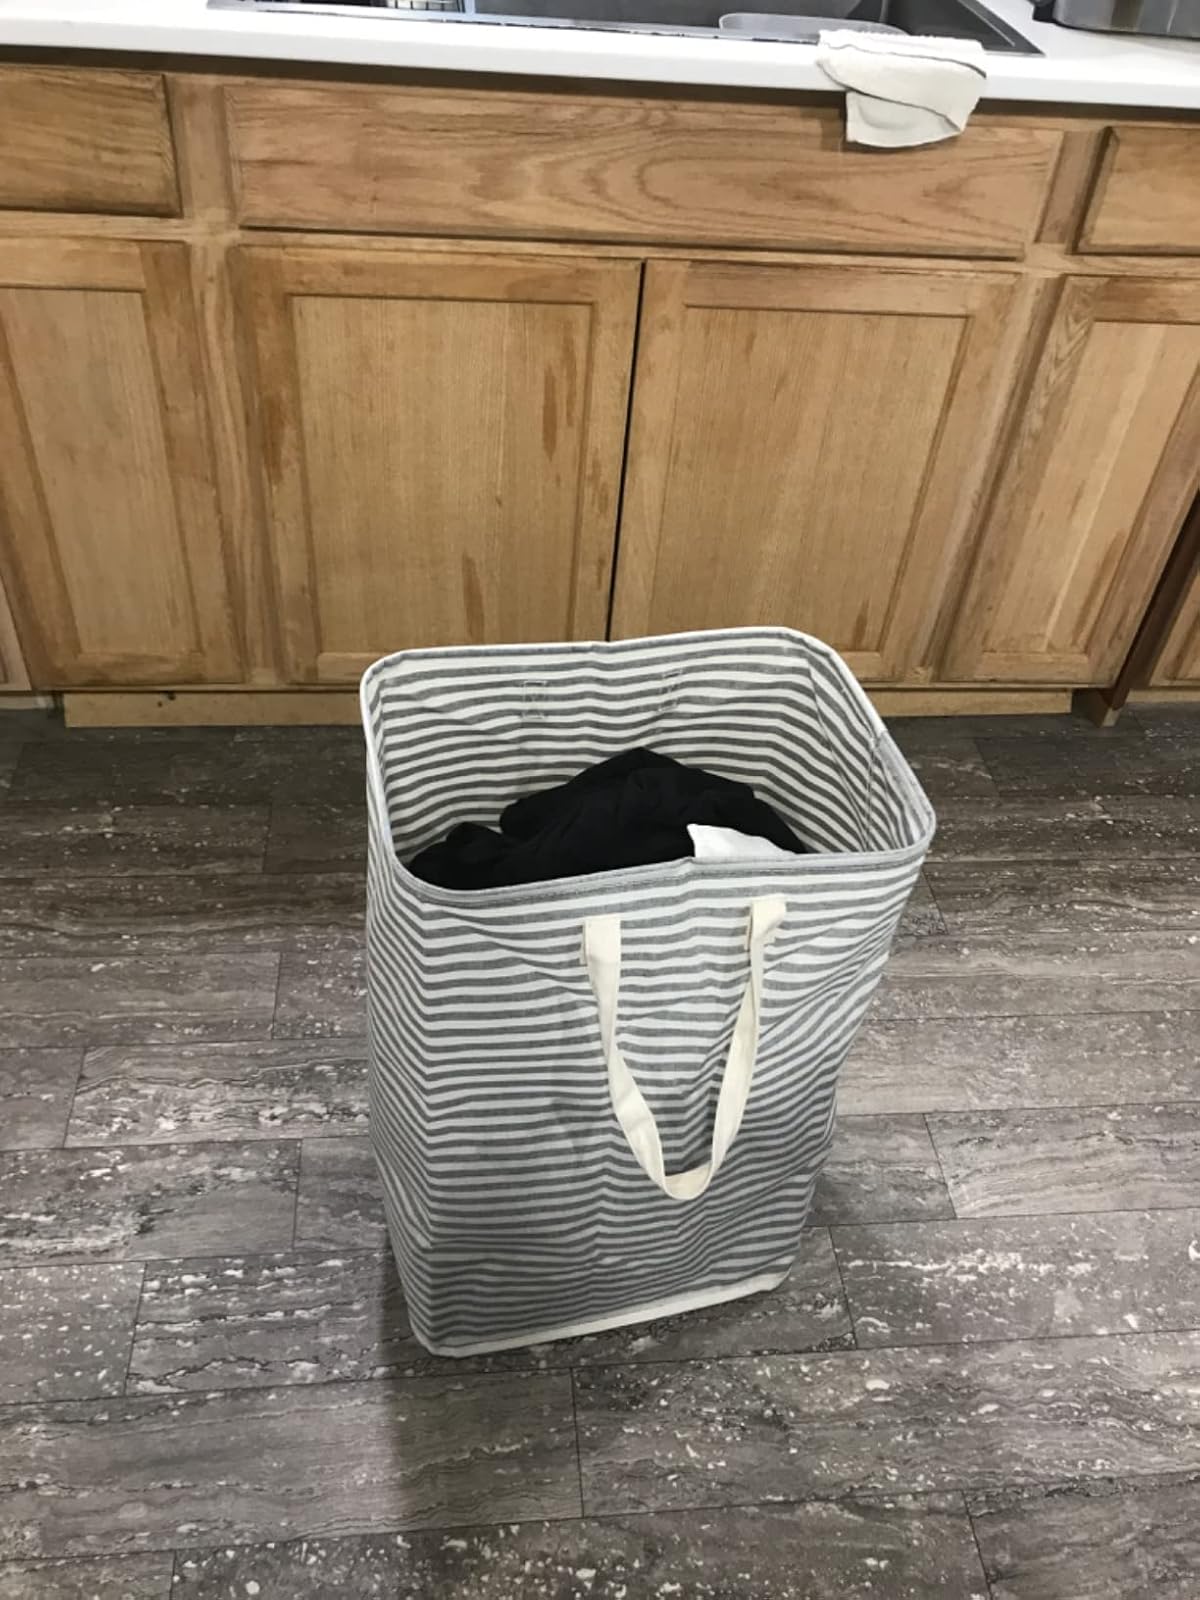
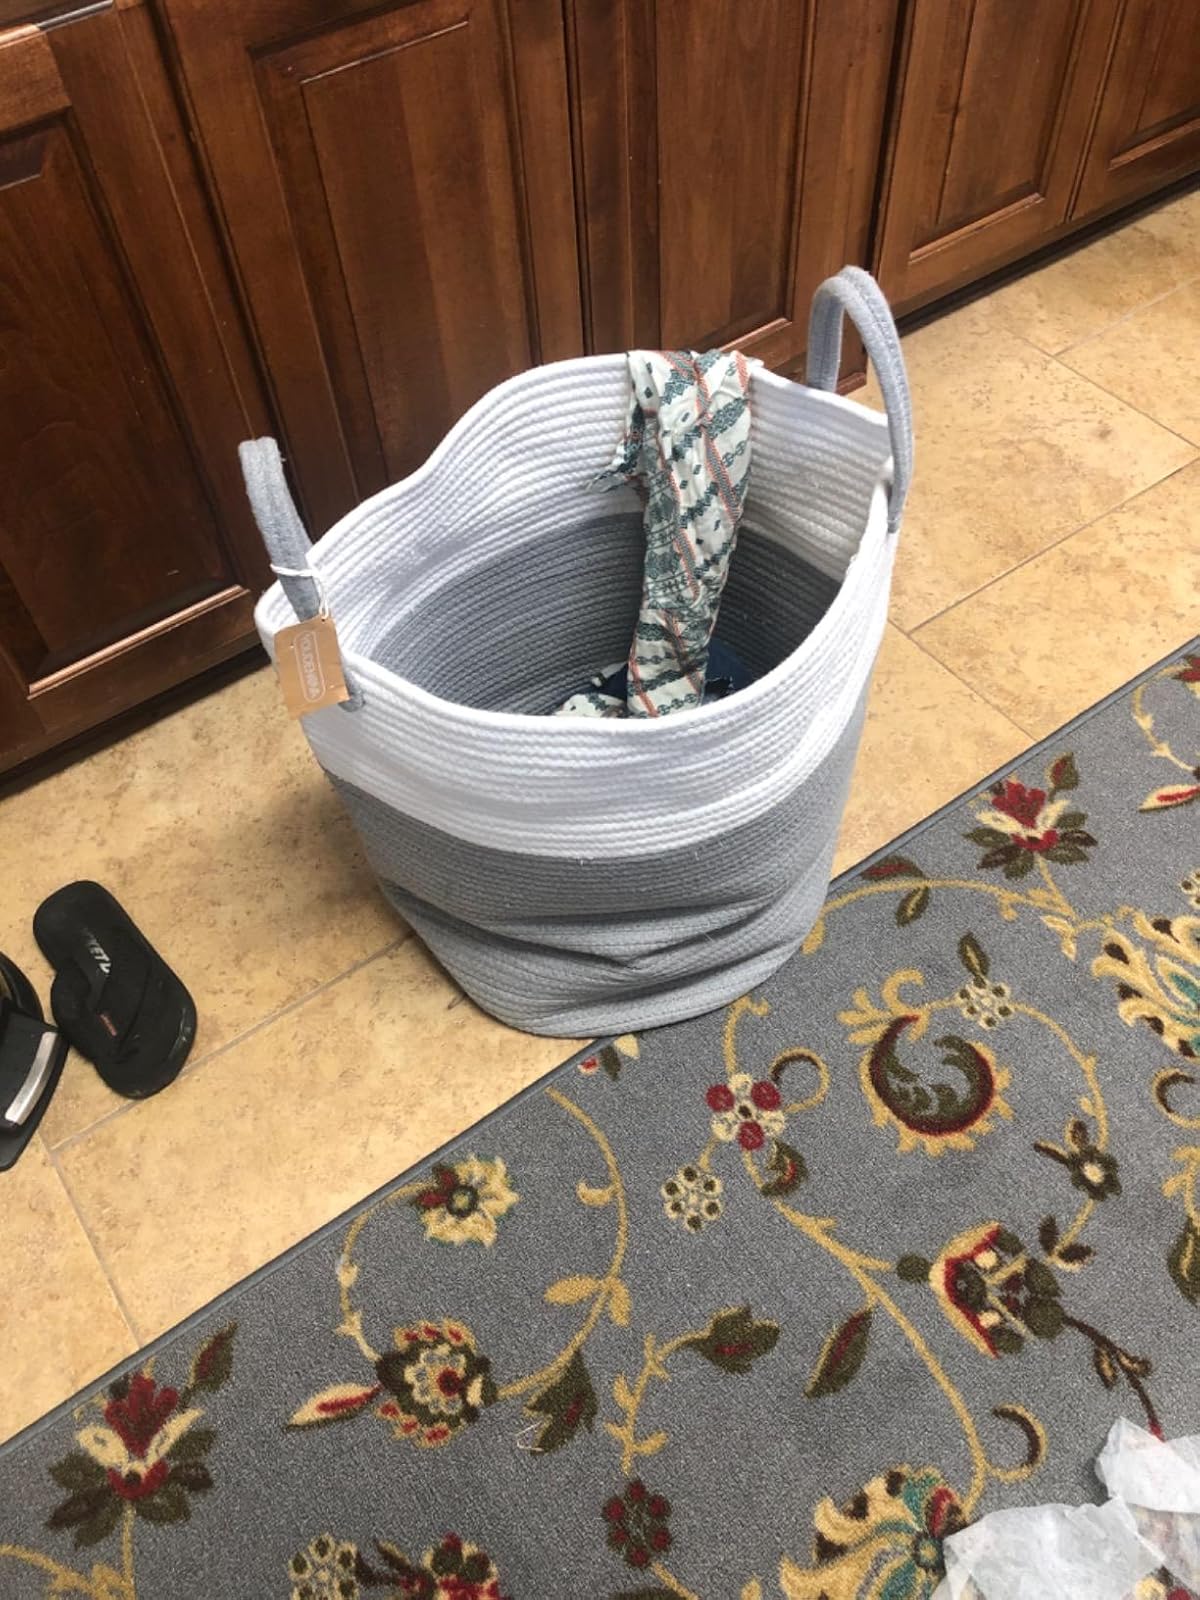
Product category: items_hamper
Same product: no